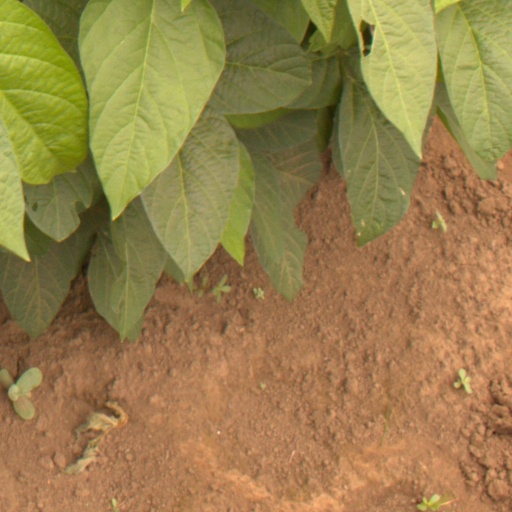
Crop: soybean